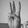
ASL letter: W